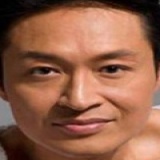
diễn viên Mã Cảnh Đào